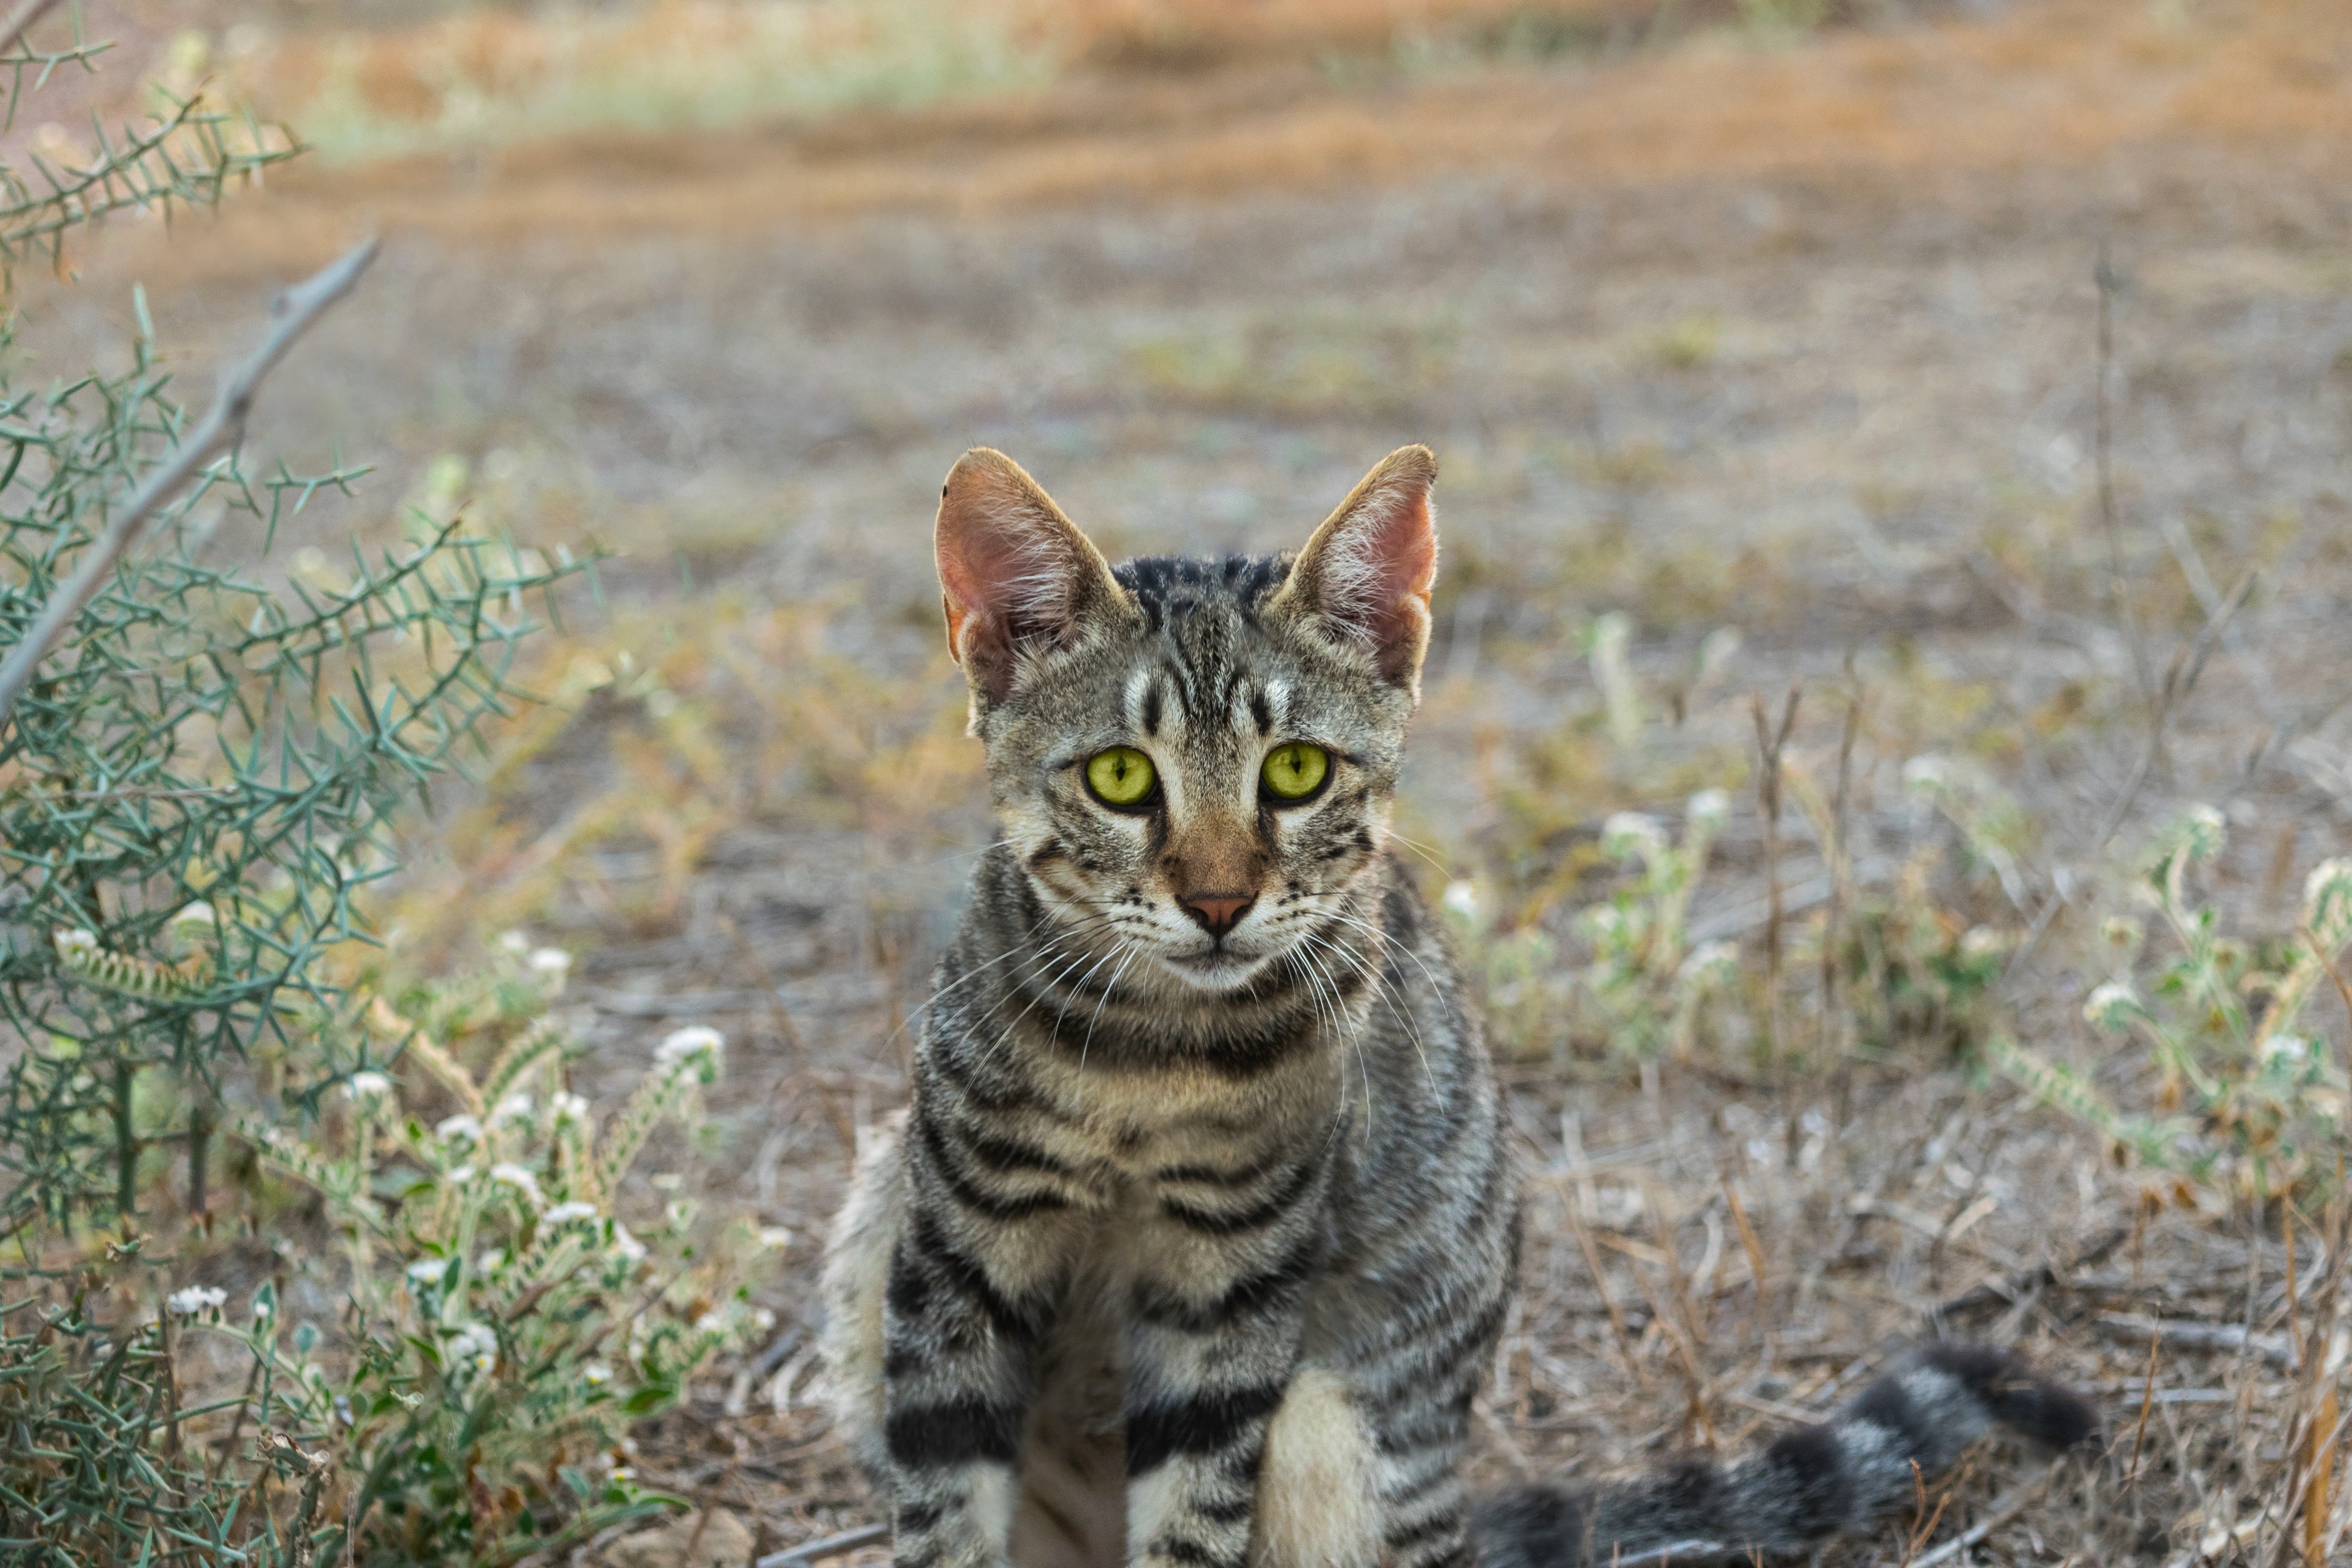
cat, mammal, vertebrate, small to medium sized cats, felidae, wild cat, carnivore, whiskers, terrestrial animal, wildlife, tabby cat, european shorthair, bobcat, dragon li, domestic short haired cat, toyger, grass, california spangled, asian, savannah, snout, bengal, ocelot, lynx, ocicat, Arabian mau, rusty spotted cat, plant, sokoke, pixie bob, grassland